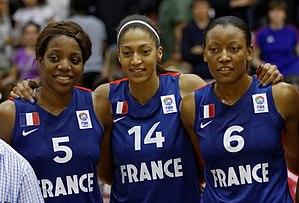
Emmeline Ndongue, née le 25 avril 1983 à Auxerre, est une joueuse française de basket-ball, évoluant au poste de pivot. Évoluant au sein de l'équipe de France, elle remporte le titre de championne d’Europe 2009 et la médaille d'argent aux Jeux Olympiques de Londres.